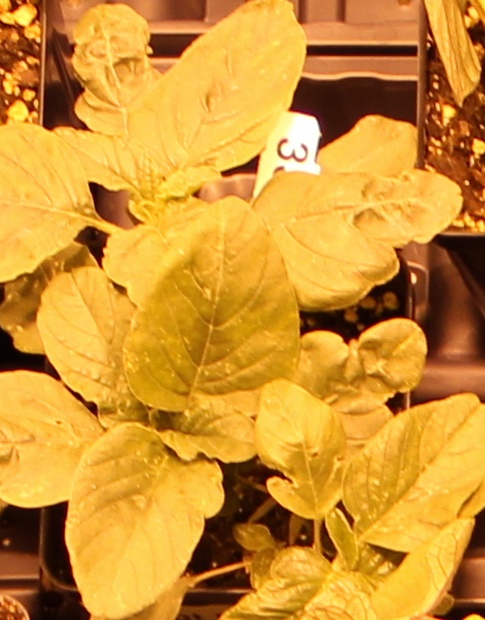
Label: Redroot Pigweed